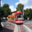
Label: streetcar